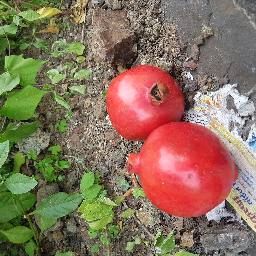
Fruit: Pomegranate
Quality: Good